Michael Pate

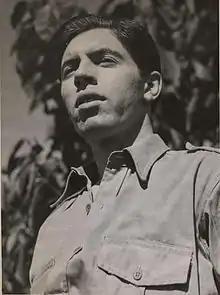
Pate, circa 1938

Michael Pate OAM (born Edward John Pate; 26 February 1920 – 1 September 2008) was an Australian actor, writer, director, and producer, who also worked prolifically as a supporting actor in Hollywood films and American Television during the 1950s and 1960s.